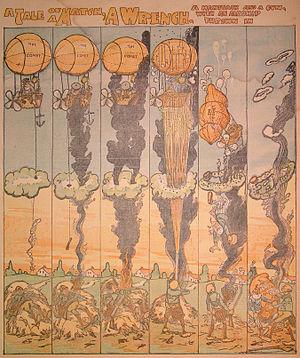
oeuvre de Walt McDougall, dessinateur de comic strips, mort en 1938. L'oeuvre date de 1902"
Walt McDougall, né Walter Hugh McDougall le 10 février 1858 à Newark dans l'État du New Jersey et mort en 6 mars 1938, est un auteur américain de bande dessinée.